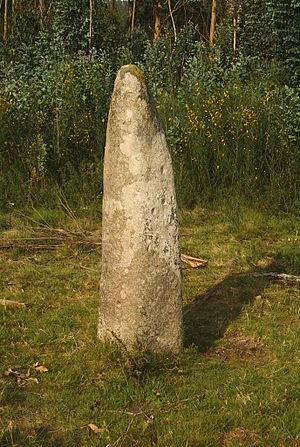
Cette liste non exhaustive recense les principaux sites mégalithiques en Galice, en Espagne.
La Lapa de Gargantáns est un mégalithe datant du Chalcolithique situé près de la commune de Moraña, dans la province de Pontevedra en Galice.